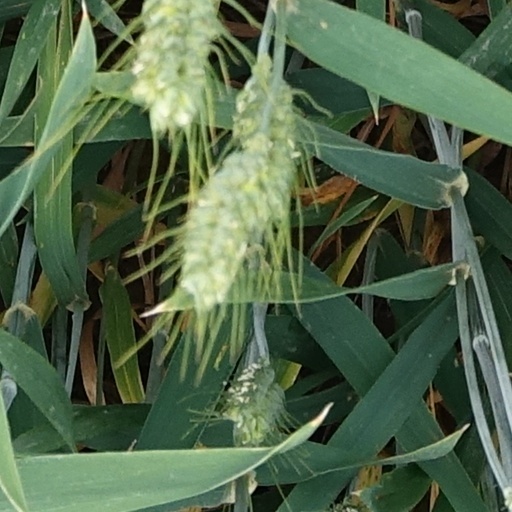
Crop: wheat